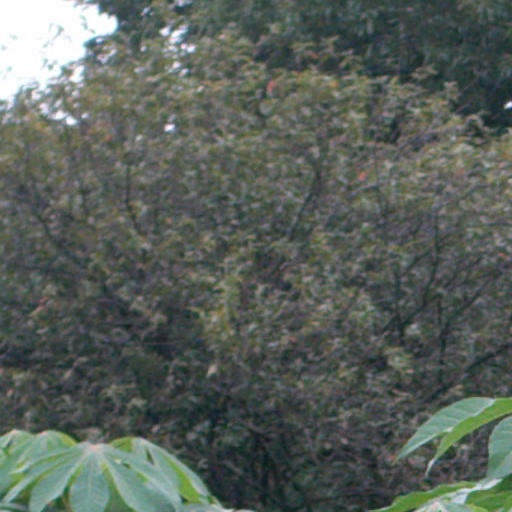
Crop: cassava